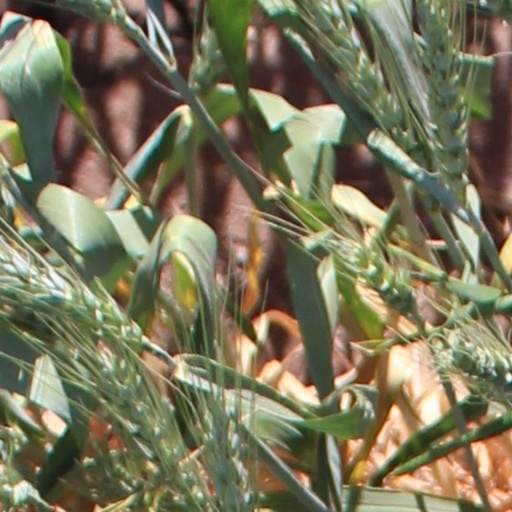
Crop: wheat